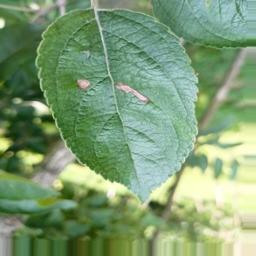
Label: Alternaria